Tan Zhenlin

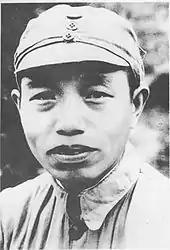
Tan Zhenlin during the New Fourth Army period

Tan Zhenlin (simplified Chinese: 谭震林; traditional Chinese: 譚震林; pinyin: "Tán Zhènlín"; 24 April 1902 – 30 September 1983), also known by his courtesy name Mei Cheng, was a revolutionary of the Chinese Communist Party and a senior general of the People's Liberation Army. He was widely known by the nickname “Tan Boss.”